Treaties of Rome (1941)

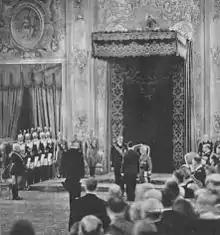
Designation of Prince Aimone as the King of Croatia on 18 May 1941.

The Roman treaties represented the materialisation of Mussolini's ambition to expand across the Adriatic. They made the NDH an Italian quasi-protectorate and confirmed that its independence was in name only. The treaties meant a loss of sovereign rights and a large swath of national territory, while inviting a foreign prince to become a Croatian sovereign. This in turn ensured that the Ustaše regime would not win universal acceptance even among Croats, or consolidate its rule across the NDH.